Walter A. Huxman

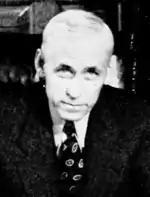
Huxman as governor.

He won the 1936 Kansas gubernatorial election and was sworn in as the governor of Kansas on January 11, 1937. Huxman's election as governor marked a reflection on his Republican predecessor, Alf Landon, who did not seek reelection as governor as he was instead the 1936 Republican presidential nominee.